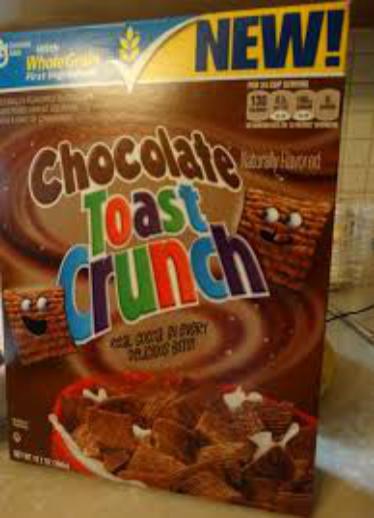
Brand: Chocolate Toast Crunch
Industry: Food